Manufacturers Trust Company Building

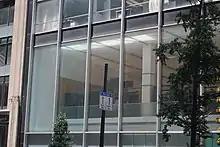
Detail of the second story of the facade. There are tall windows set between vertical steel mullions. Above and below the windows are black spandrel panels. There is a tree in front of the window to the right.

After Manufacturers Trust's leases were arranged, architectural firm Walker & Gillette was hired to design a four-story "Federal Classic" bank branch for Manufacturers Trust on that site, replacing the bank's 513 Fifth Avenue branch. The structure would have had a curved granite facade and would have cost either $850,000 or $1.2 million. By October 1944, Mutual Life agreed to clear the land, and the New York State Banking Department approved Manufacturers Trust's proposed relocation that December. Work was delayed due to restrictions on steel and other materials during World War II. Additionally, after the Ziegler Building's tenants were given notice that their leases would be canceled upon the end of January 1946, they successfully filed a lawsuit to enjoin their eviction. Walker & Gillette's plan was ultimately canceled in 1948 because of difficulties in evicting the existing tenants and clearing the land.